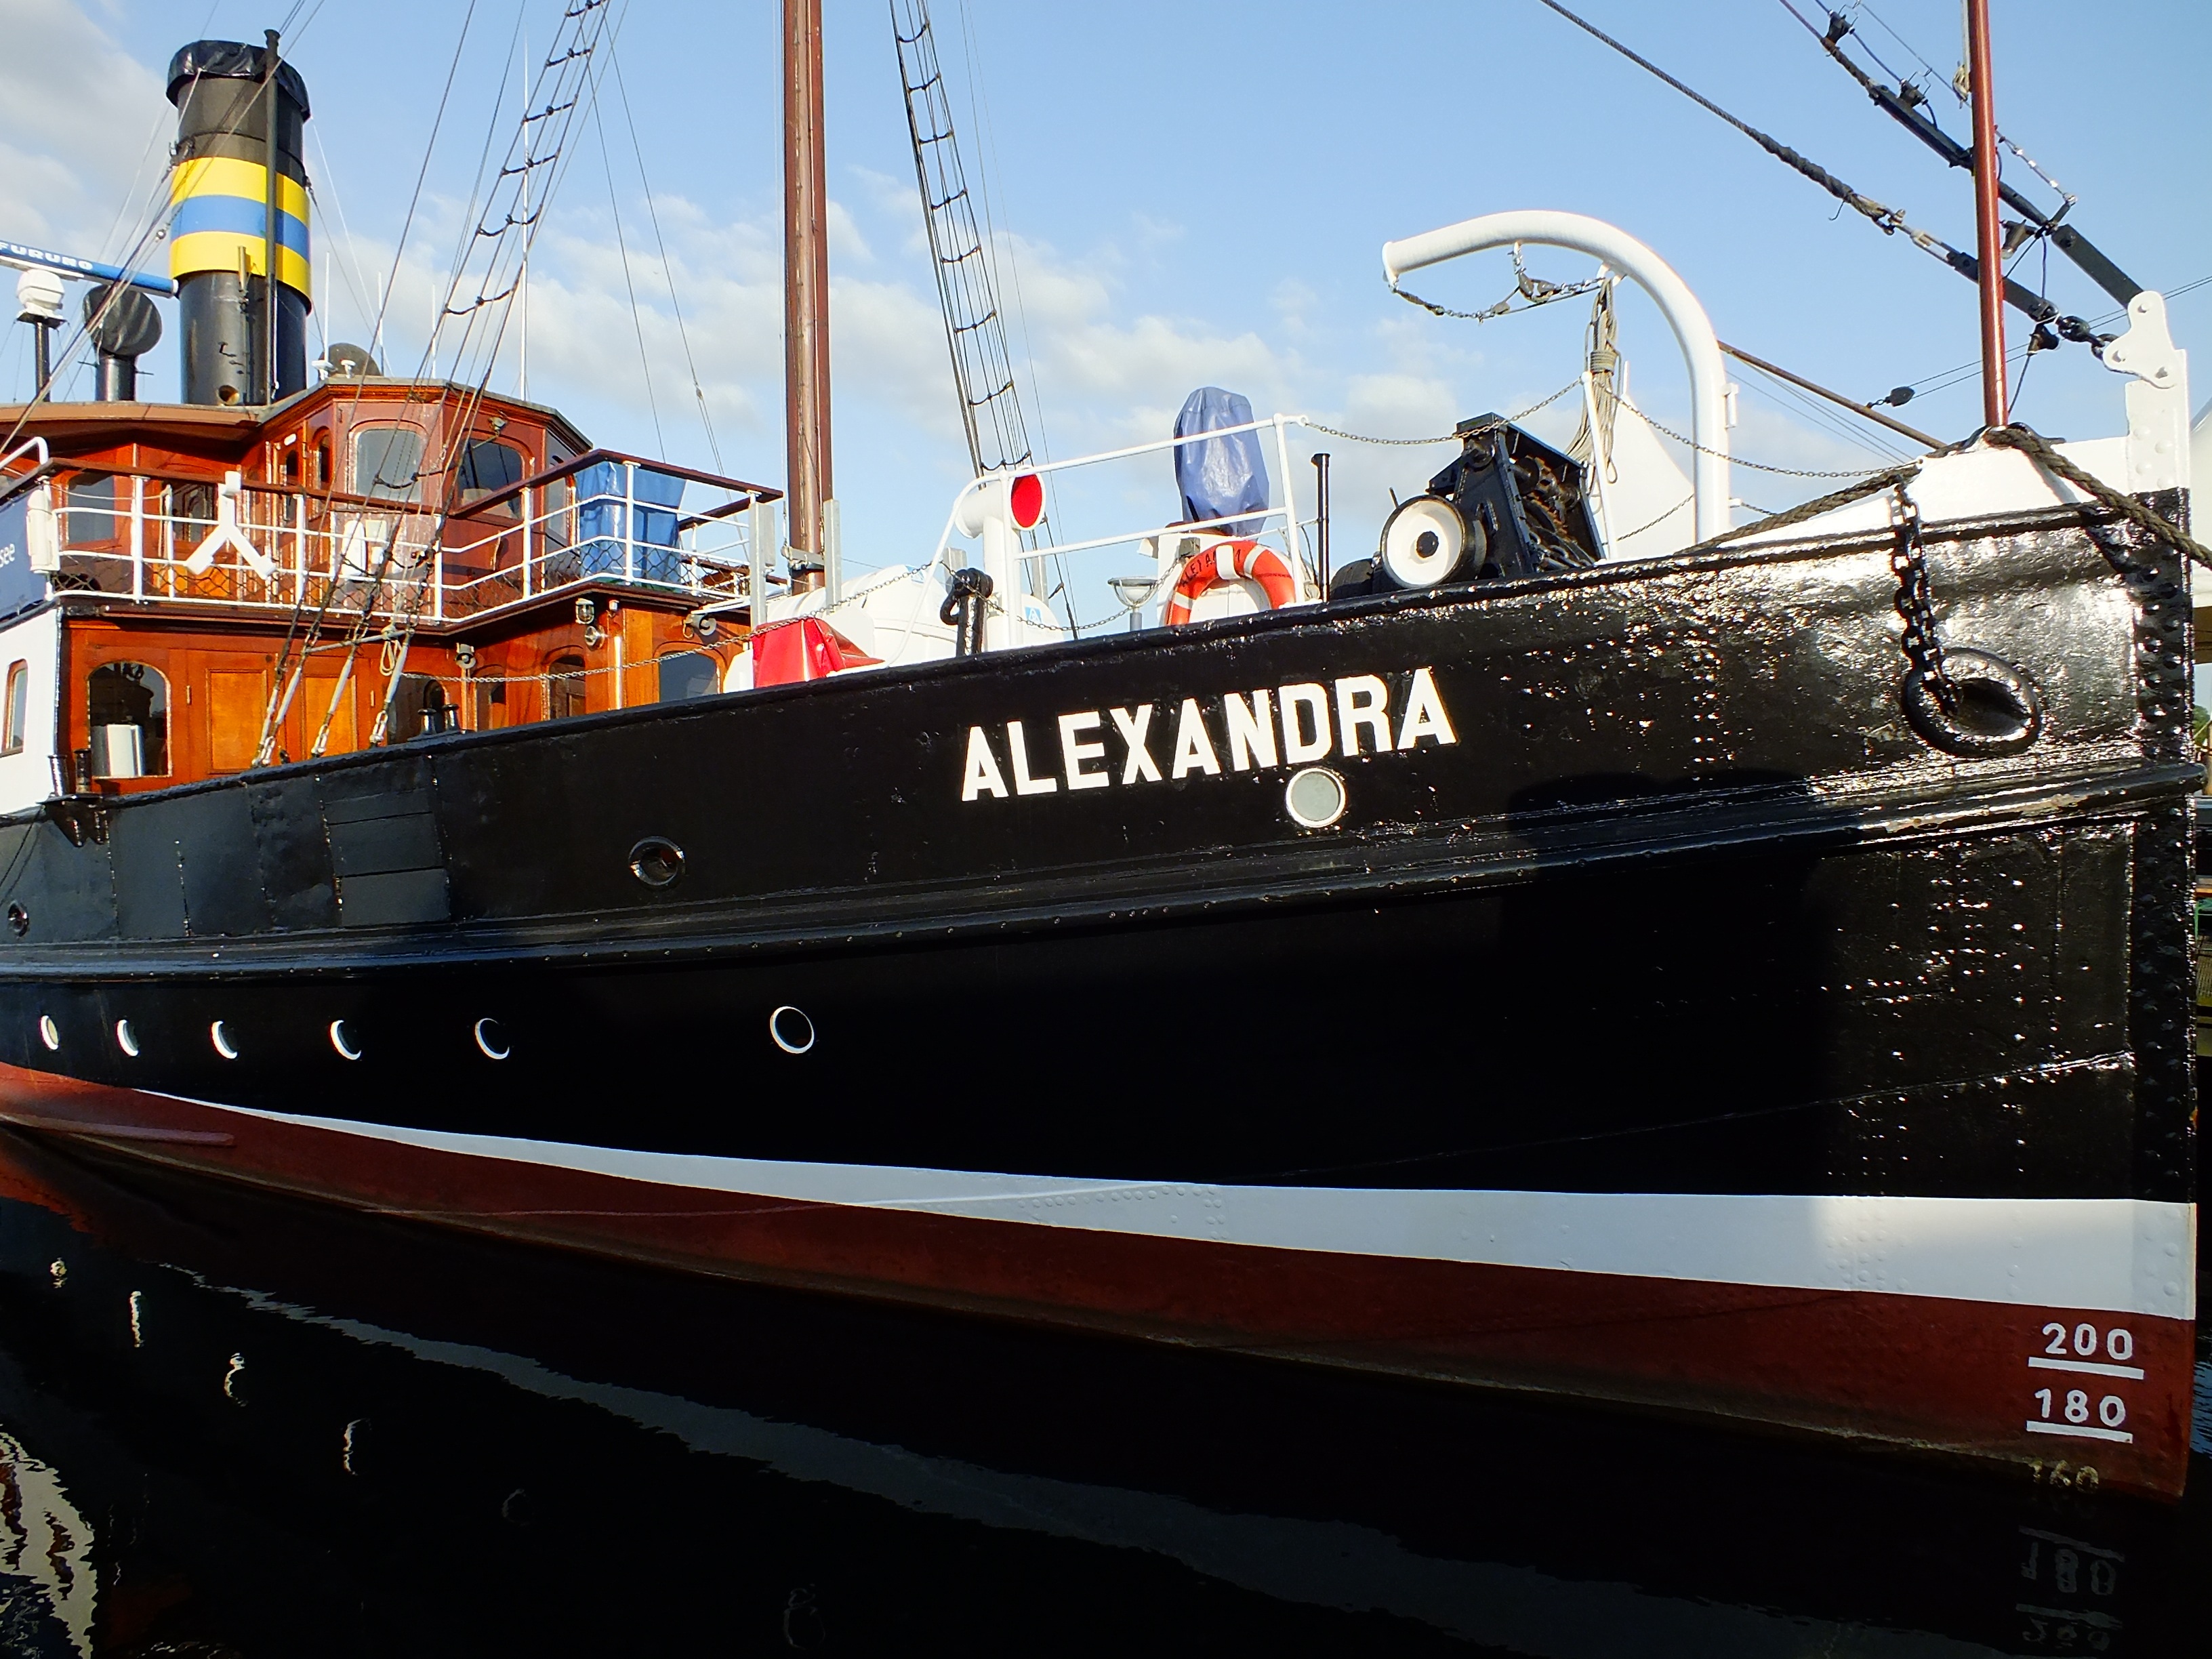
sea, water, boat, view, ship, summer, transport, idyllic, vehicle, museum, yacht, harbor, port, motorboat, shipping, tugboat, watercraft, steamboat, sailor, enjoy, flensburg, fishing vessel, freight transport, alexandra, fishing trawler